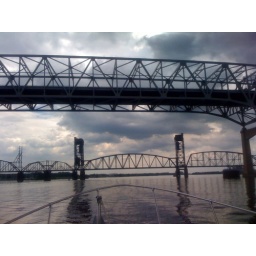
Tacomy Palmira bridge with train drawbridge in the backgroud.